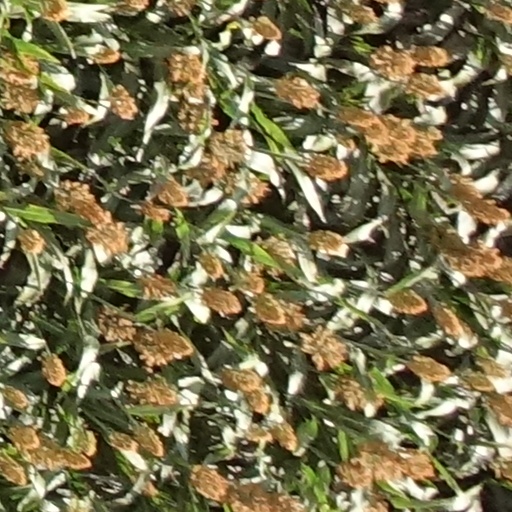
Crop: sorghum